Labor rights in American meatpacking industry

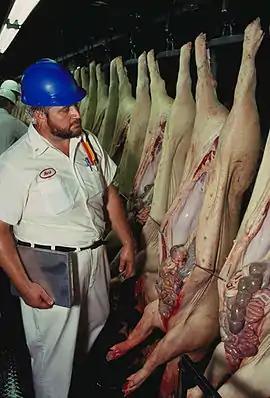

There are several international human rights protections for the workplace. The "Universal Declaration of Human Rights" and the United Nations' "International Covenant on Economic, Social and Cultural Rights" both called for just and safe conditions of work. In 1981, the International Labour Organization (ILO) wrote the Occupation Safety and Health Convention No. 155, which calls for national policies that minimize the hazards of the working environment. Other aspects of the ILO's workplace safety conventions maintain standards of workers' compensation in the event of injury; the ILO calls for legal protections and regulations that offer fully paid medical care and rehabilitation for workers disabled or injured while on the job, as well as compensation for time taken off due to workplace injuries.